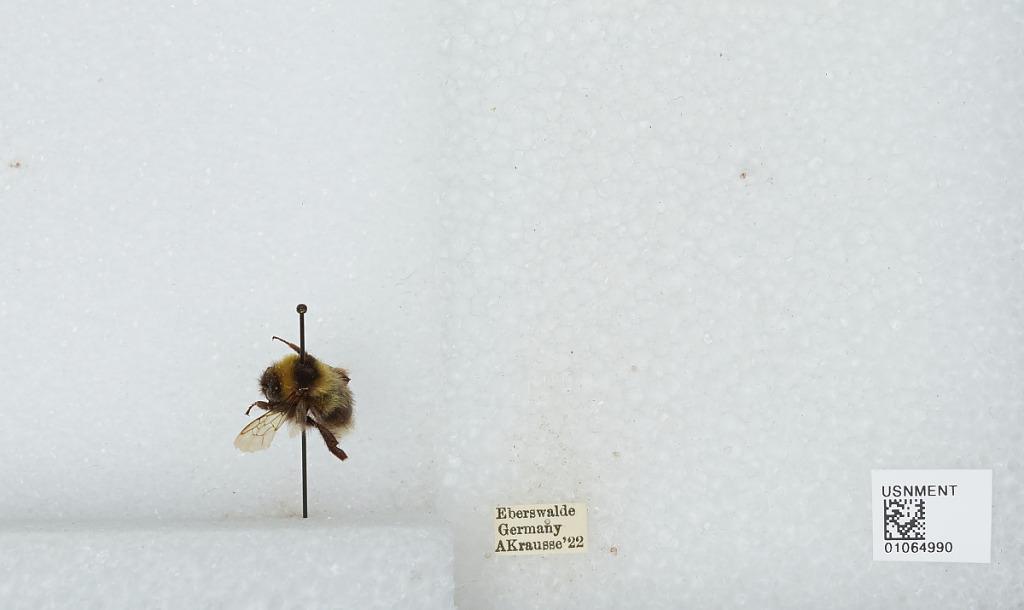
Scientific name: Bombus sp.
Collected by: A. Krausse
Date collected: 1922--
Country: Germany
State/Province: Brandenburg
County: Barnim
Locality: Eberswalde
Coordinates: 52.8356, 13.8182